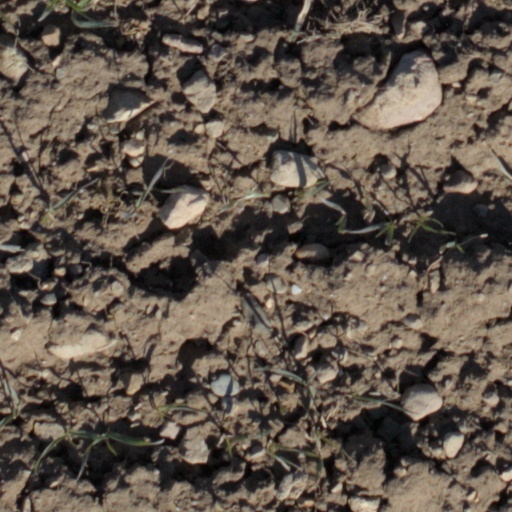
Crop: wheat